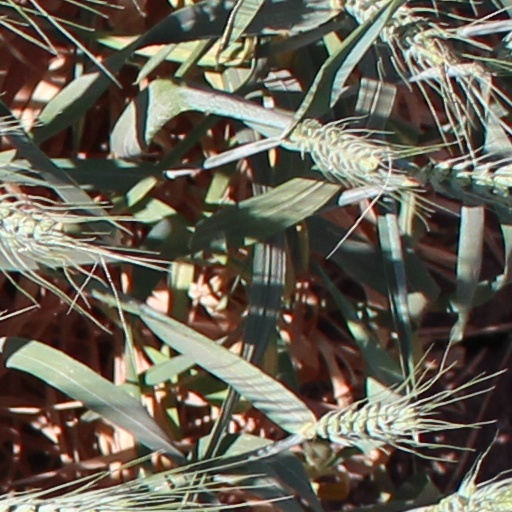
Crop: wheat